Shenyang

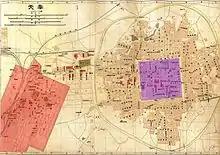
Japanese-administered zone (red) and the old Shenyang city (violet) in 1919

After the First Sino-Japanese War of 1894–1895, Japan coerced the annexation of the Liaodong Peninsula with the Treaty of Shimonoseki in 1895, but had to give it up due to diplomatic pressure from the 1895 Triple Intervention. In the aftermath of the Japanese threat, Qing viceroy Li Hongzhang visited Moscow in 1896 and signed a secret treaty with Russian foreign minister Aleksey Lobanov-Rostovsky, allowing the Russian Empire to build a Russian-gauge railway through Manchuria, which opened the door towards further Russian expansionism in the form of another lease convention in 1898, effectively allowing Russia to annex Port Arthur in all but name. However, after the Boxer Rebellion in 1900, Russian forces used that anti-foreigner insurgency as a pretext to formally invade and occupy most of Manchuria, and Mukden became a Russian stronghold in the Far East with the building of what would become the South Manchurian Railway - from Harbin via Mukden to Dalny.